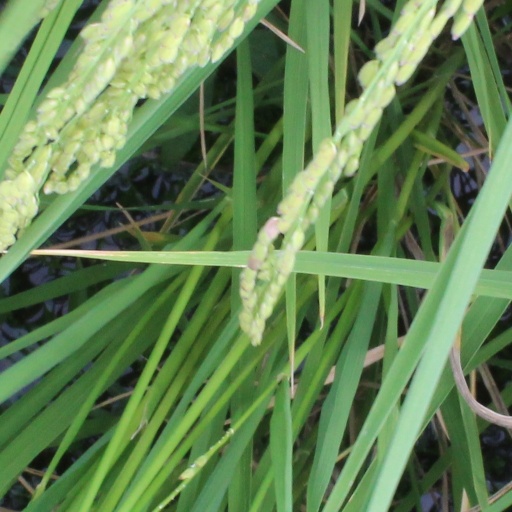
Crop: rice